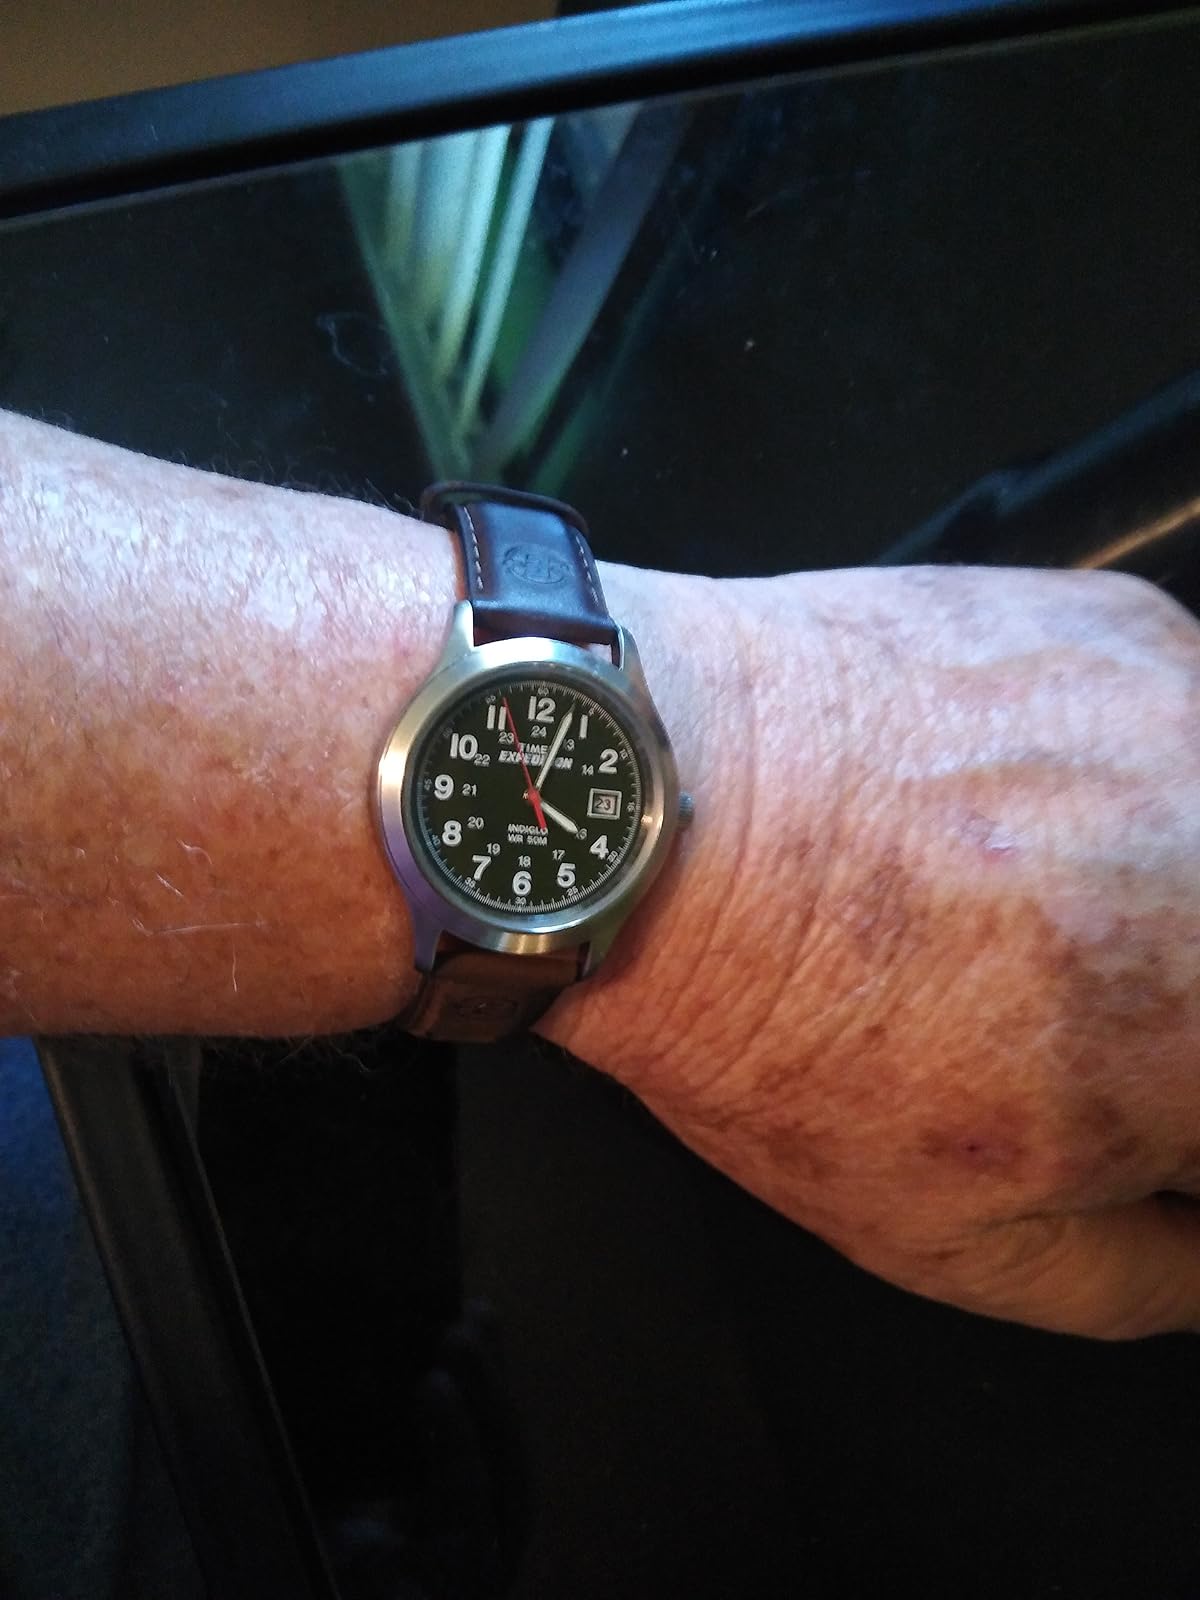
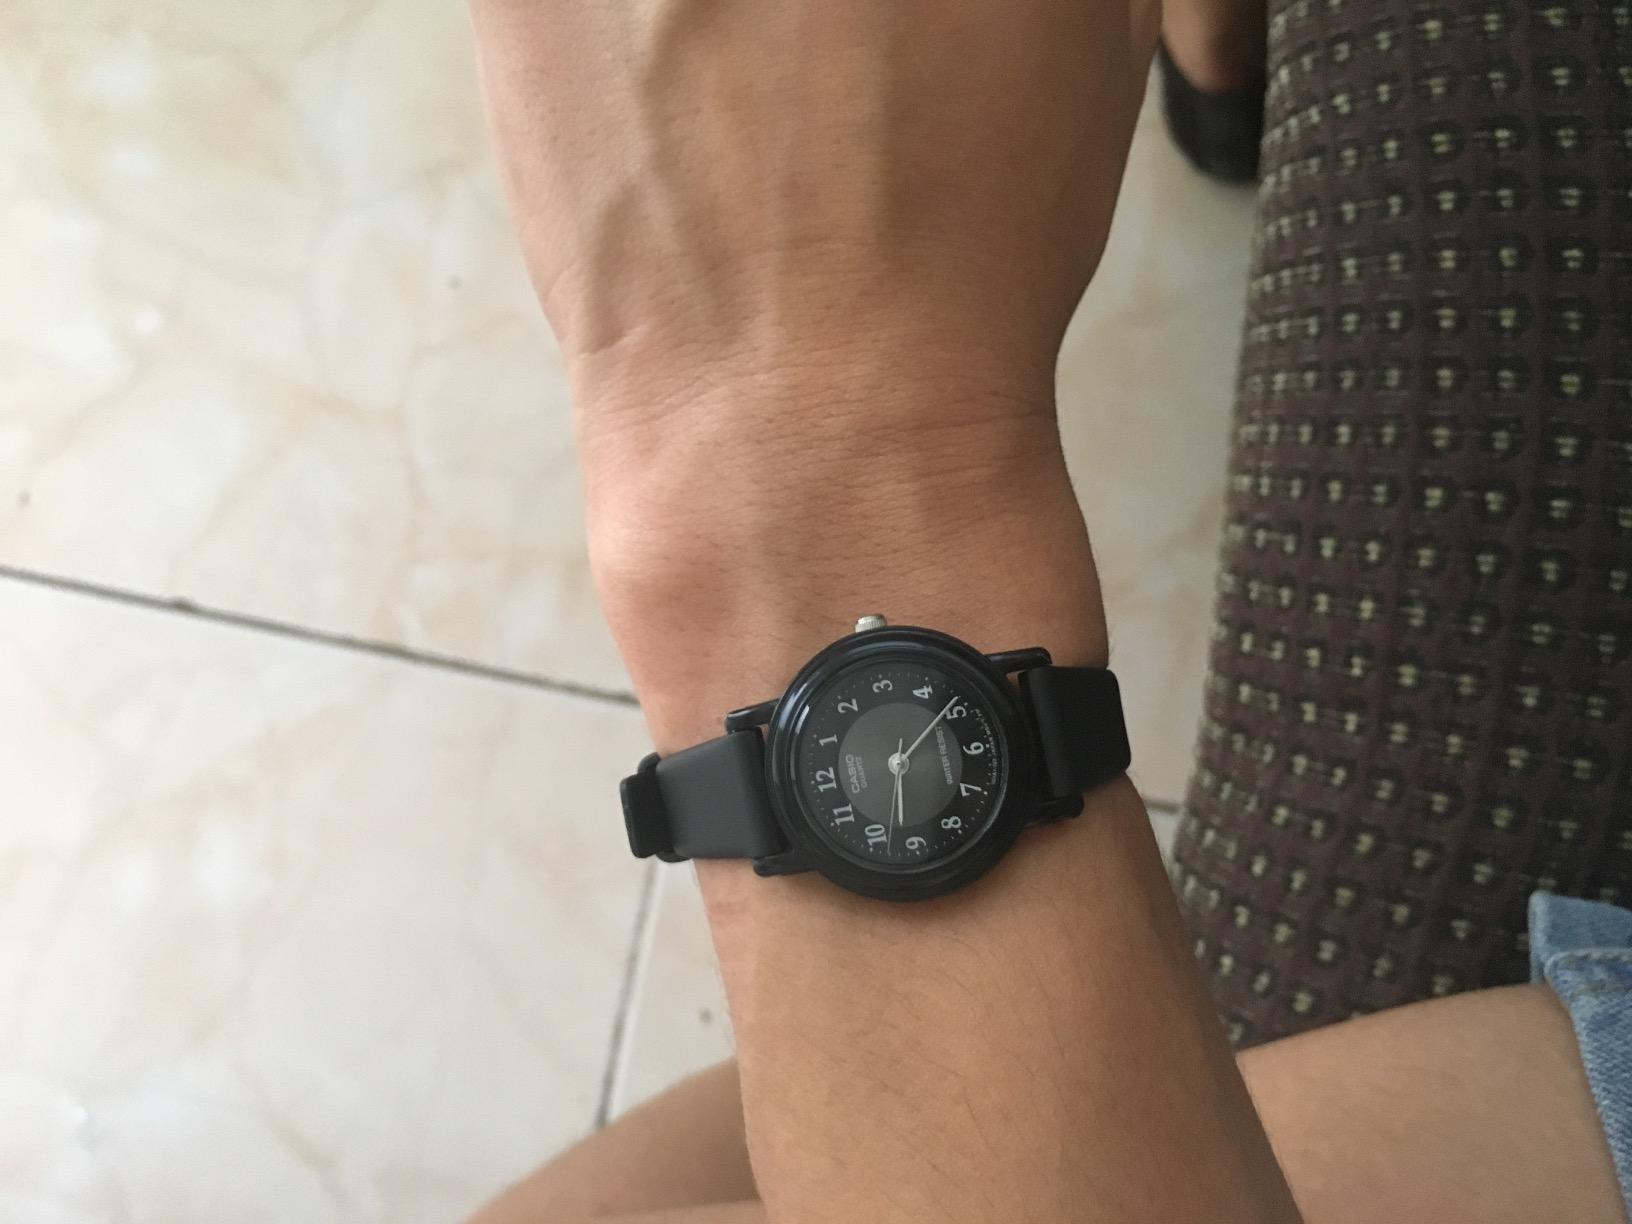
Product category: accessories_watch
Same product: no